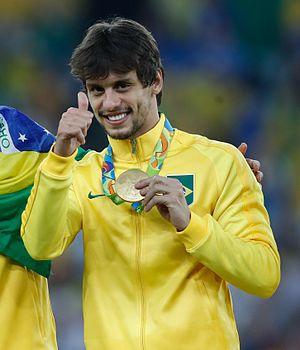
Rodrigo Caio Coquette Russo dit Rodrigo Caio, né le 17 août 1993 à Dracena, est un footballeur brésilien qui évolue au poste de défenseur à Flamengo.